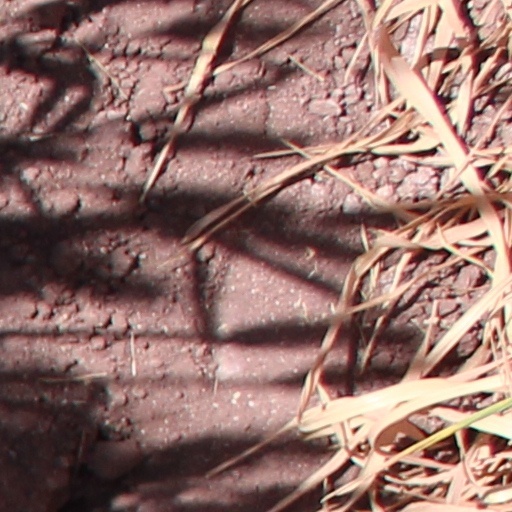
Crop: wheat